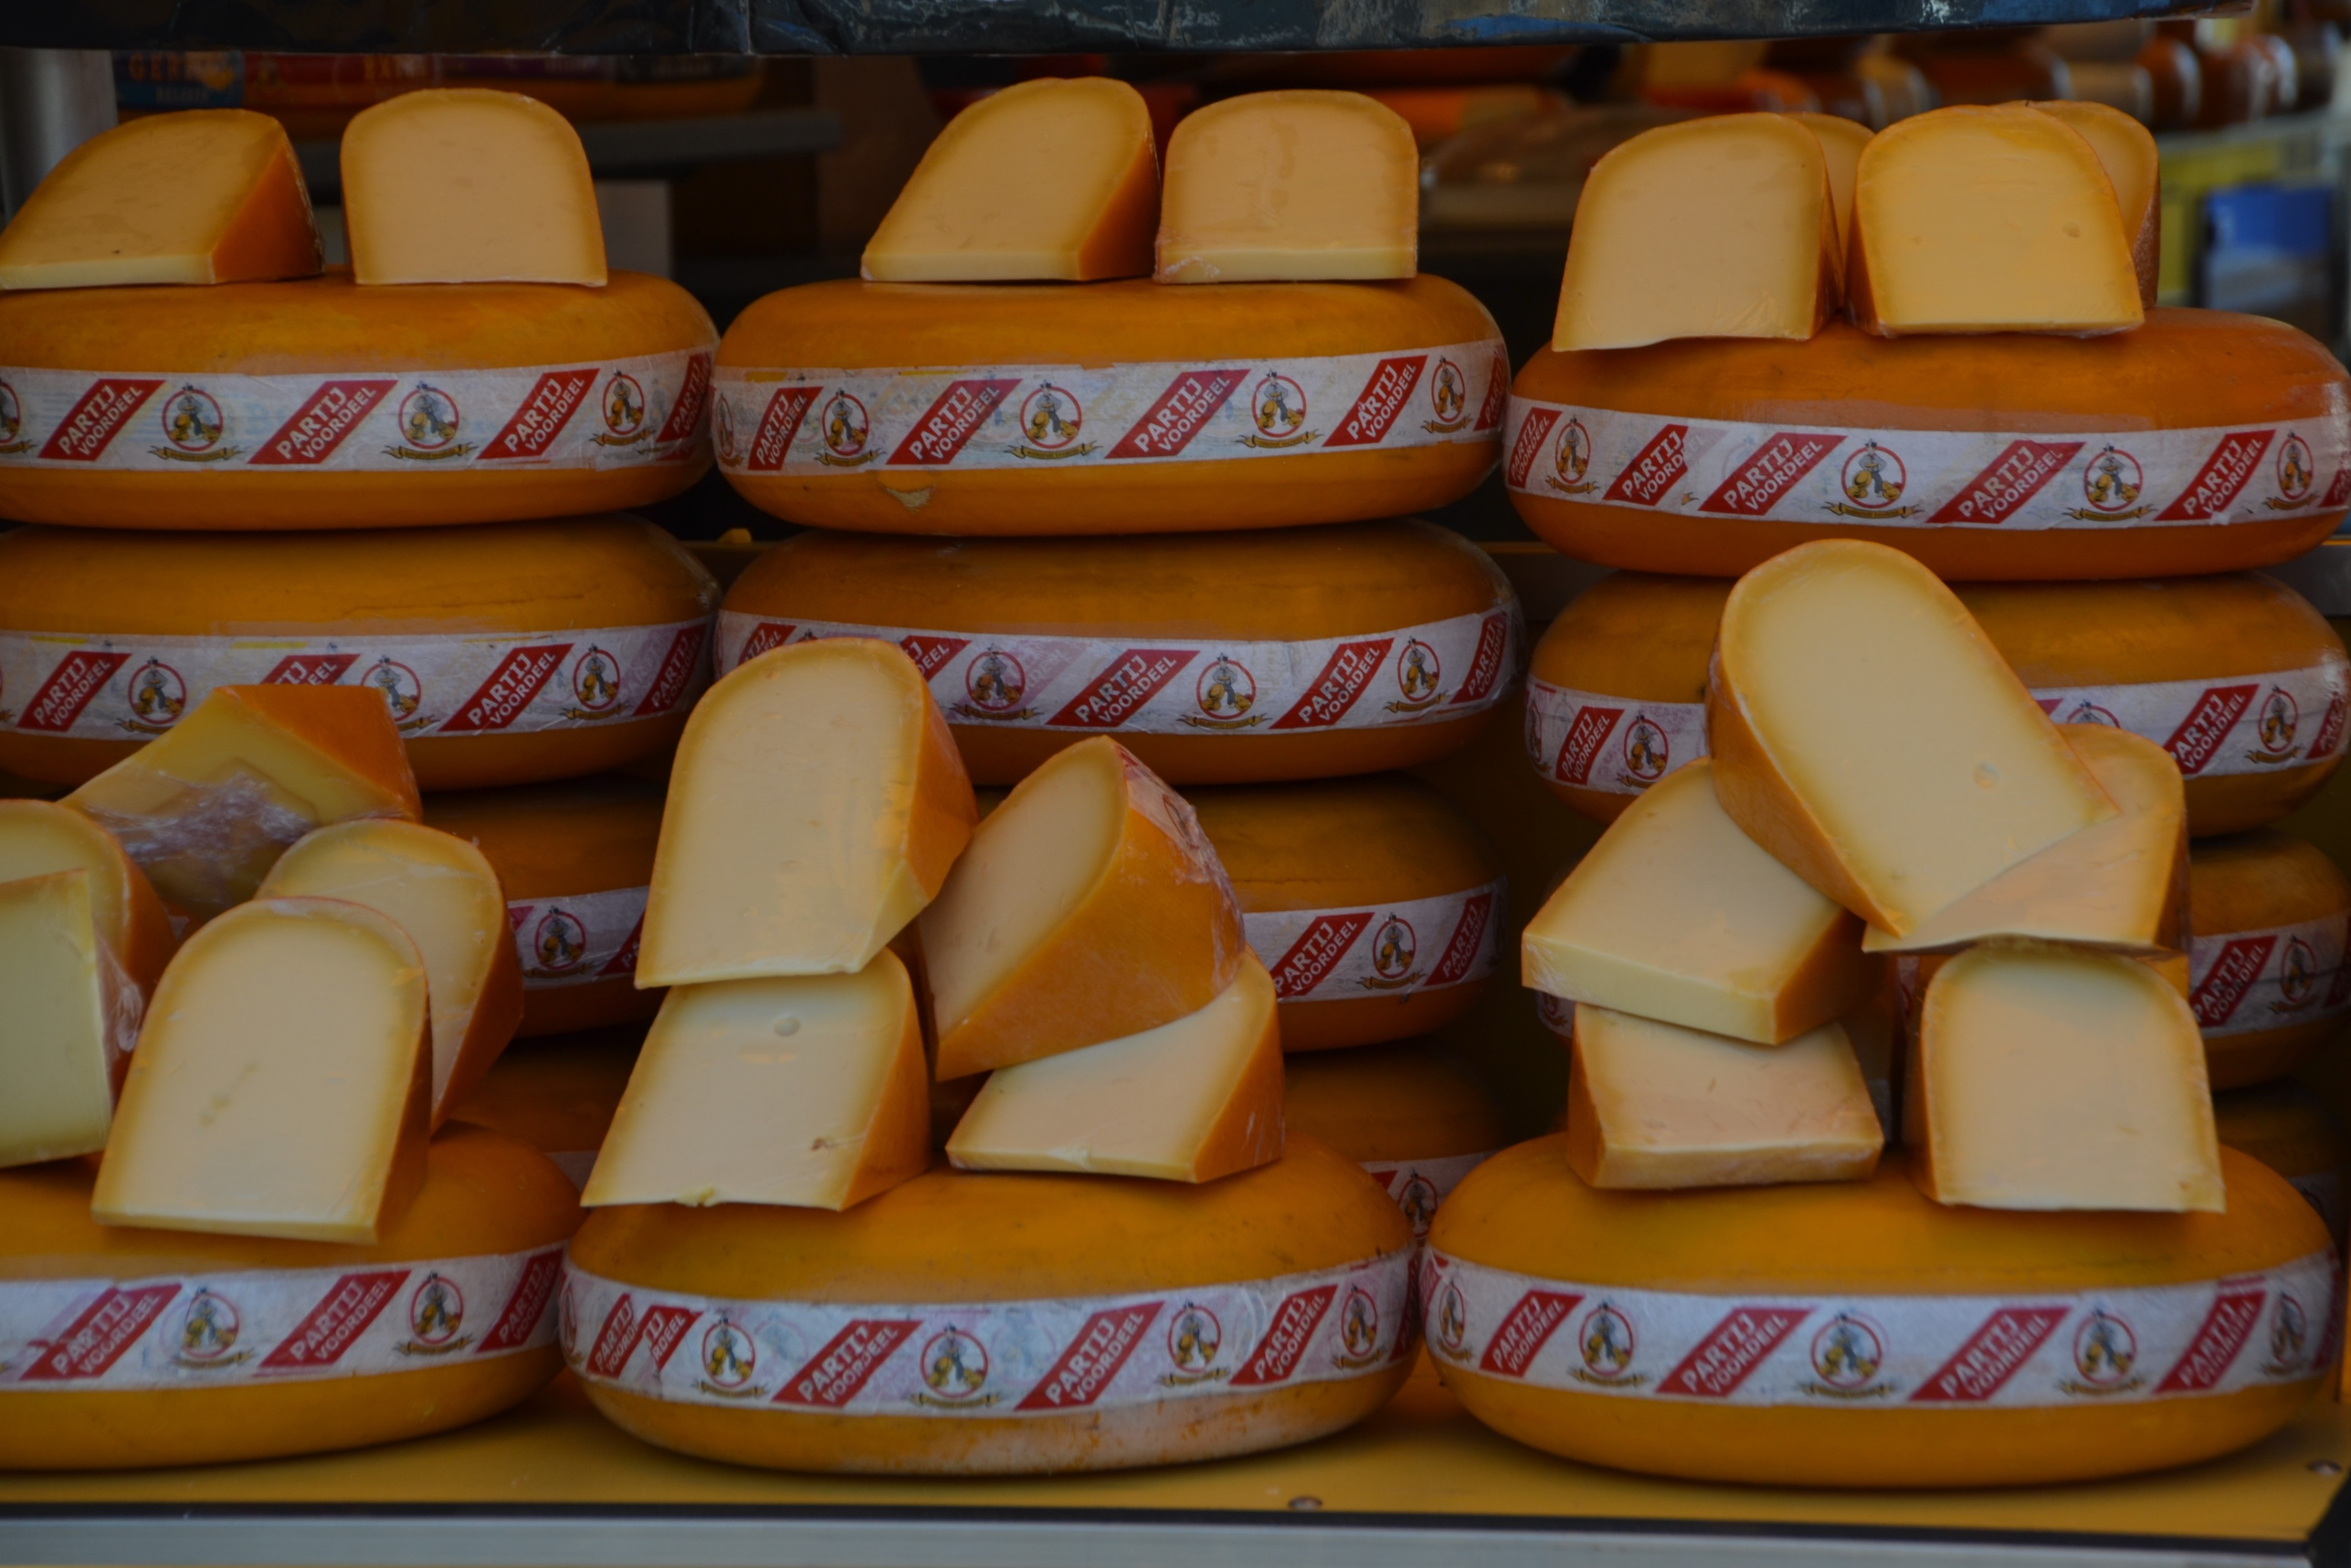
meal, food, produce, eat, delicious, cheese, holland